Rdzawka

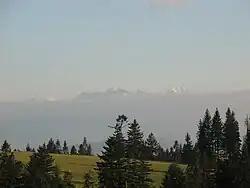
View of the Tatra Mountains

Rdzawka is a village in the administrative district of Gmina Rabka-Zdrój, within Nowy Targ County, Lesser Poland Voivodeship, in southern Poland. It lies approximately south of Rabka-Zdrój, north of Nowy Targ, and south of the regional capital Kraków.